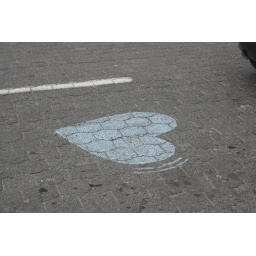
They paint these on the roads wherever someone is killed in a car accident.